Museum De Valk

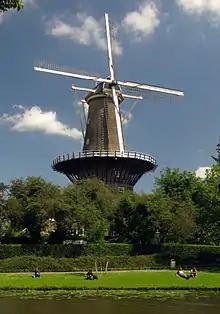
De Valk (2007)

De Valk is a tower mill and museum in Leiden, Netherlands.